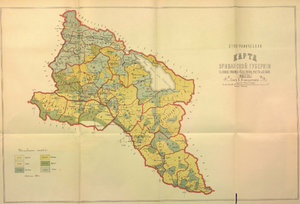
Le gouvernement d'Erevan ou d'Erivan est un gouvernement de l'Empire russe centré sur Erevan. Il correspond globalement au centre de l'Arménie actuelle, à la province turque d'Iğdır, et à l'exclave azerbaïdjanaise du Nakhitchevan.